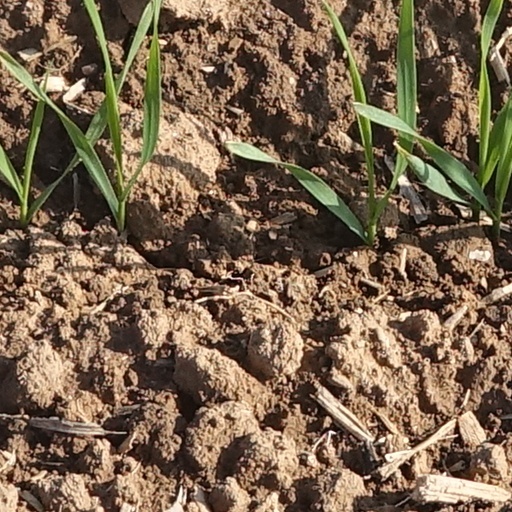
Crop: wheat